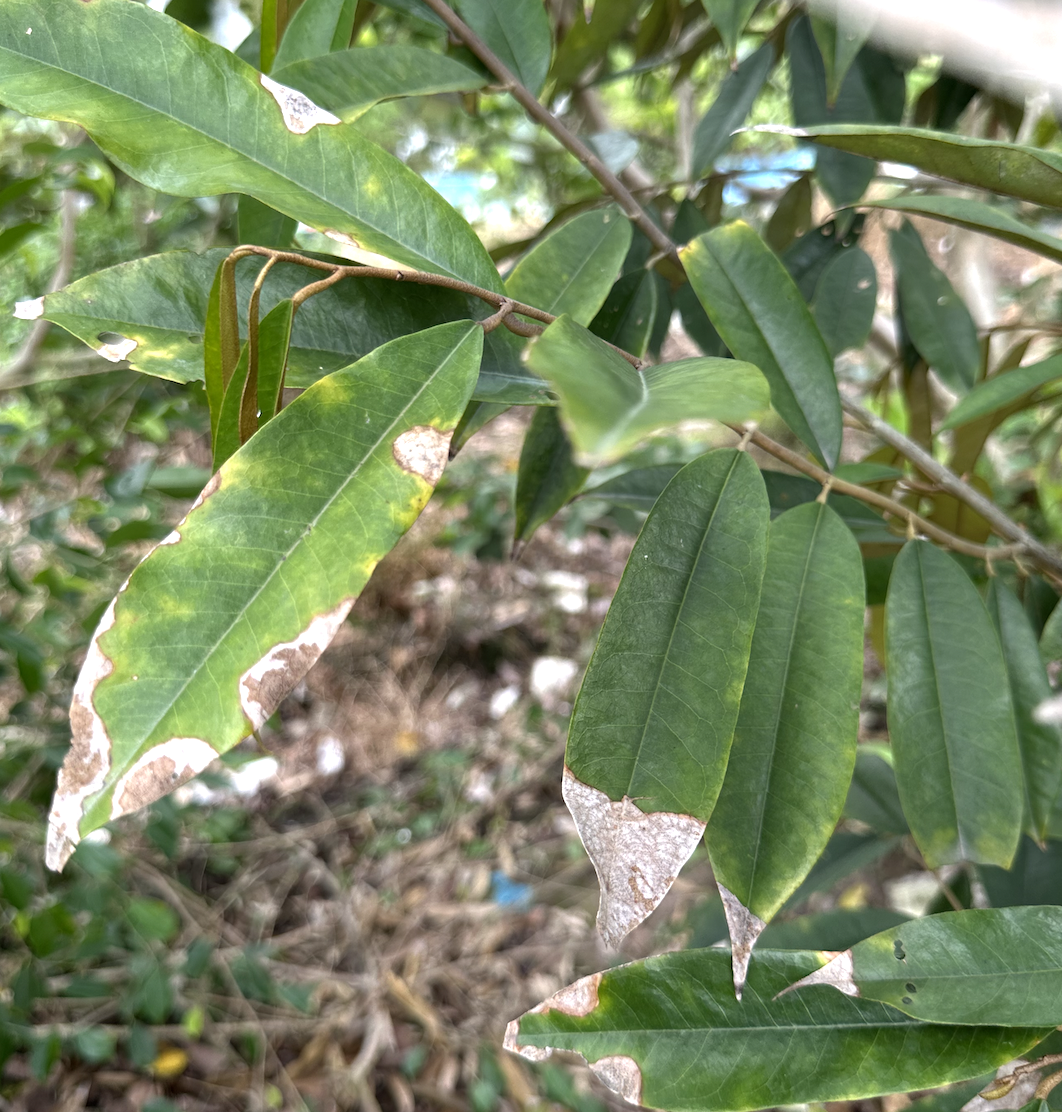
Label: anthracnose_disease